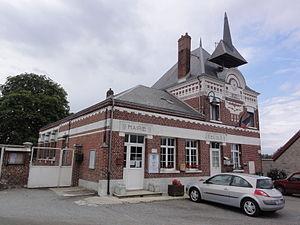
Happencourt (Aisne) mairie
Happencourt est une commune française située dans le département de l'Aisne, en région Hauts-de-France.